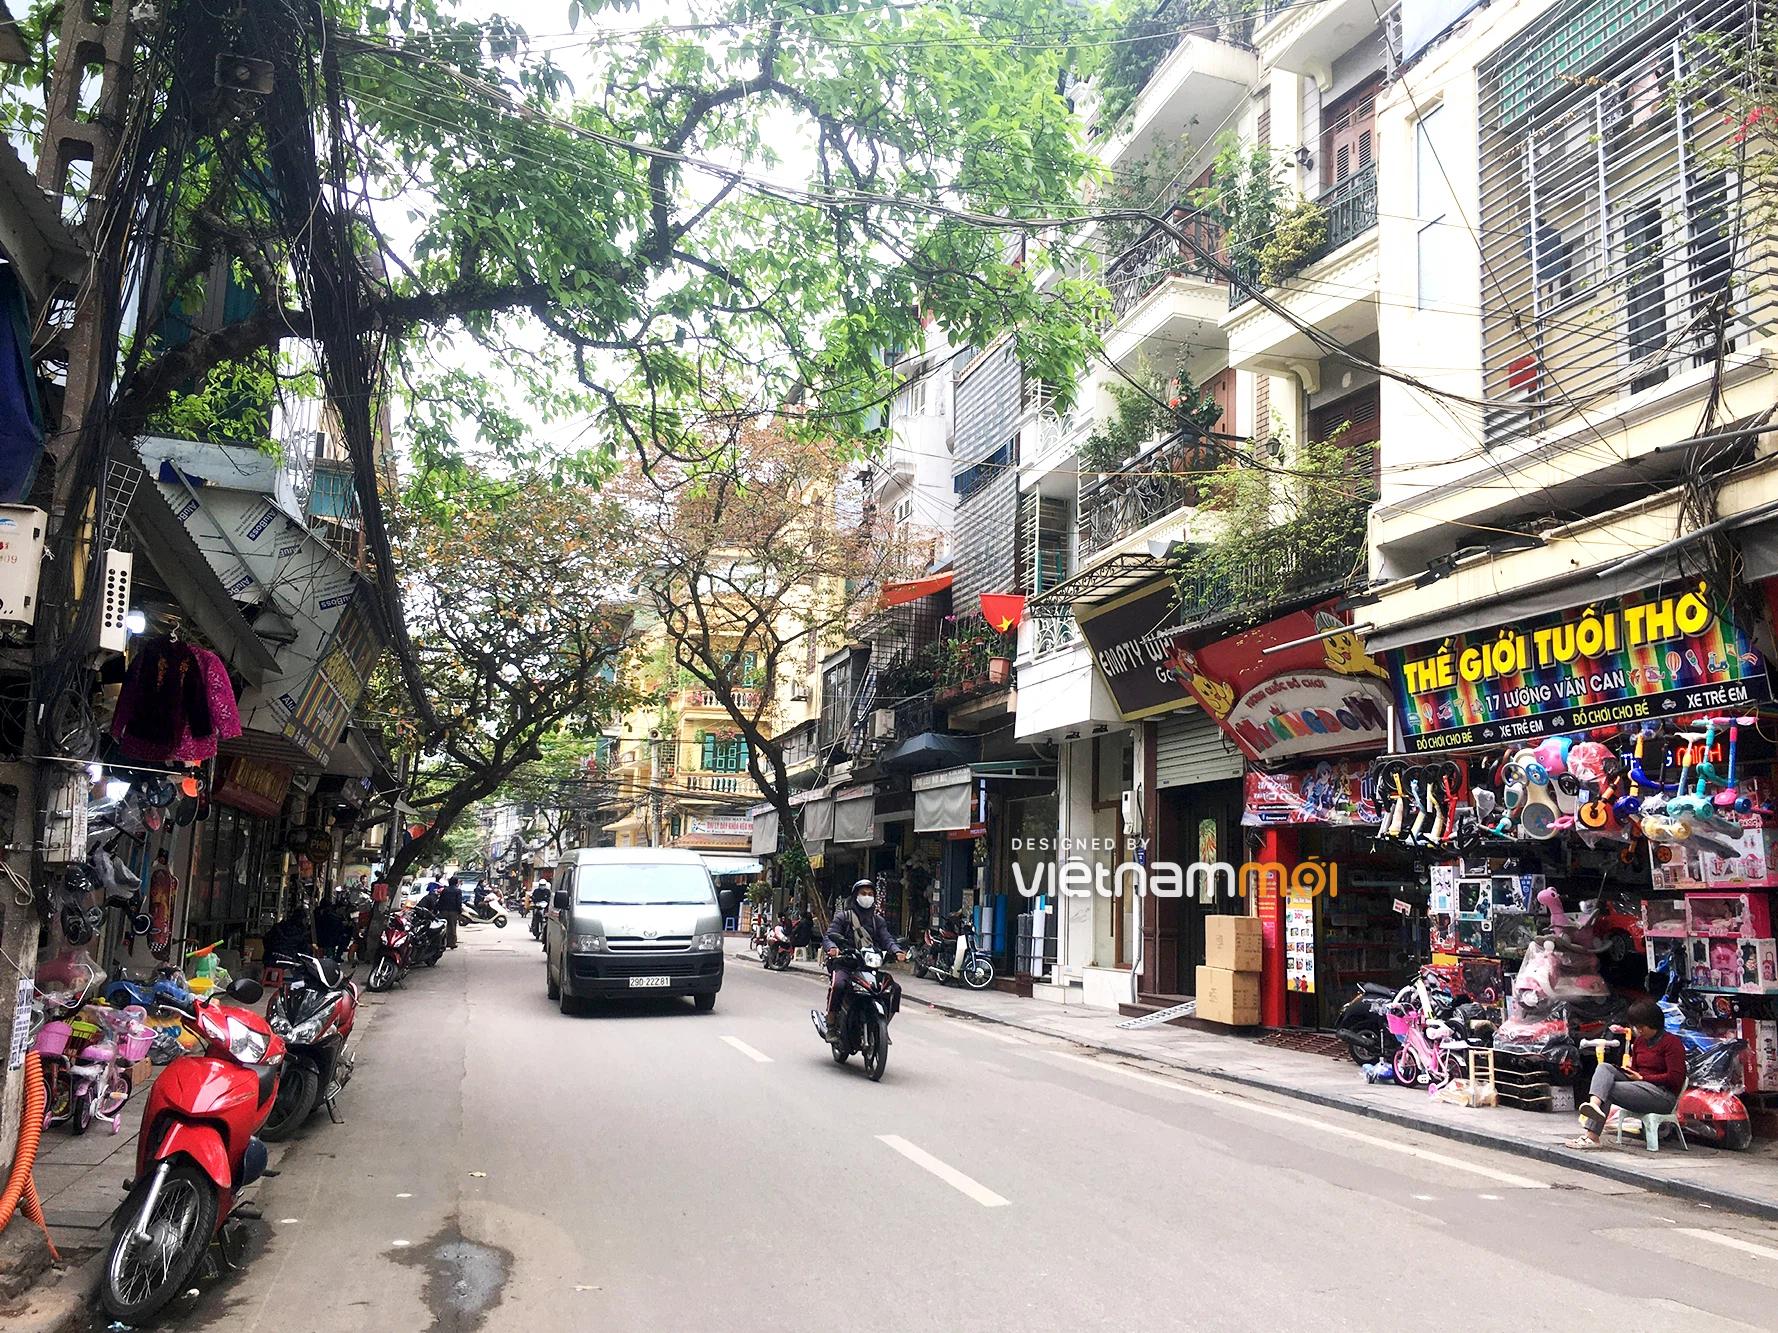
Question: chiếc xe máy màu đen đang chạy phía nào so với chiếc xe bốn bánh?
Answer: chiếc xe máy chạy phía trước